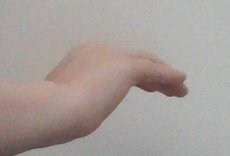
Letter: haa